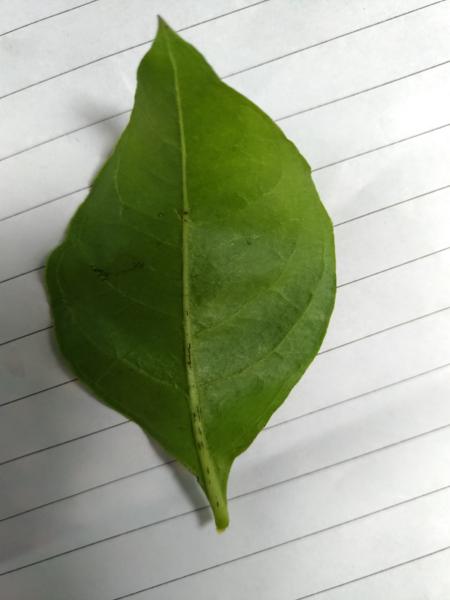
Plant: Henna